The Light That Has Lighted the World

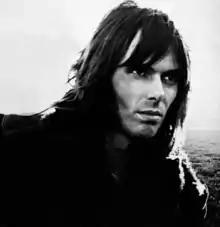
Pianist Nicky Hopkins (pictured in 1973), whose playing features prominently on "The Light That Has Lighted the World" and other songs from "Material World"

In a December 1971 interview for "Disc and Music Echo", Nicky Hopkins – "the world's best-known anonymous pianist", as that magazine termed him – had talked of his plans to start work on his own solo album early the following year.Andrew Tyler, "Nicky Hopkins", "Disc and Music Echo", 4 December 1971; available at Rock's Backpages ("subscription required"; retrieved 21 July 2012). "I'll probably be doing it with George Harrison," he said. "I'd really like to do that because, with George, I feel a very close thing ... We just seem to understand each other on a personal level so well." Like Harrison's long-awaited follow-up to "All Things Must Pass", the Hopkins solo project was delayed by other commitments until the autumn of 1972, but the mutual understanding that Hopkins referred to was much in evidence on "Living in the Material World"; Leng describes the English keyboard player's contributions as "the most prominent instrumental voice" on the album aside from Harrison's distinctive slide guitar.